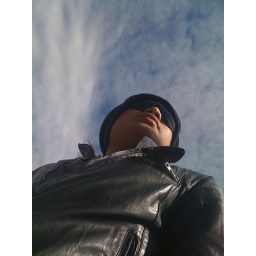
the sky in a person